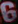
Number: 6